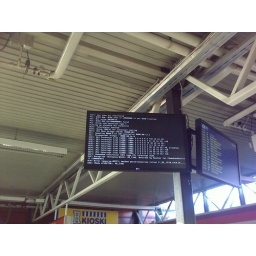
They are running Linux in the time table screens in Helsinki.